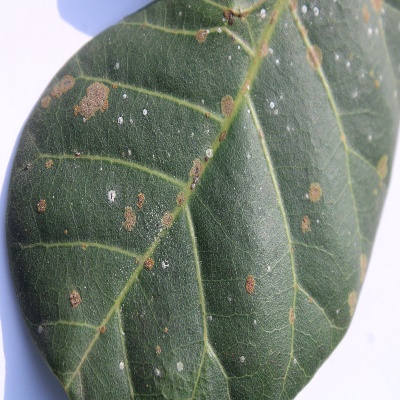
Crop: Cashew
Condition: red rust